Bread Ahead

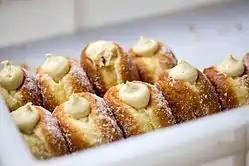
Bread Ahead Vanilla Doughnuts

In 2014, Bread Ahead set up a bakery school to teach customers. During the lockdown in 2019/20 they moved the baking classes online. The live baking workshops ran every day at 2pm on their Instagram account, where viewers could tune in for a live baking lesson.